Too Much Pressure

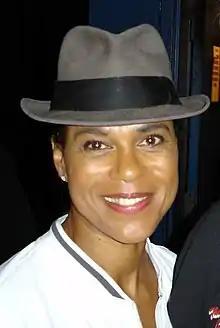
Pauline Black ("pictured in 2005").

In 1977, Coventry-based musicians Neol Davies (guitar), Barry Jones (trombone) and John Bradbury (drums) recorded a rocksteady instrumental together named "The Kingston Affair". In 1979, when 2 tone initiators the Specials, for which Bradbury had become drummer, had spent their entire recording budget (allegedly £700) for their debut single "Gangsters", the band were still requiring a B-side for the song, Bradbury suggested "The Kingston Affair", which at that point had remained unreleased; it became the song's B-side with the new name "The Selecter", and was credited to the band name the Selecter too.